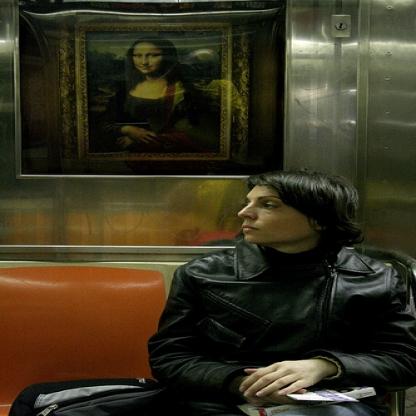
Scene: Indoor